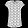
Label: Shirt